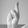
ASL letter: R